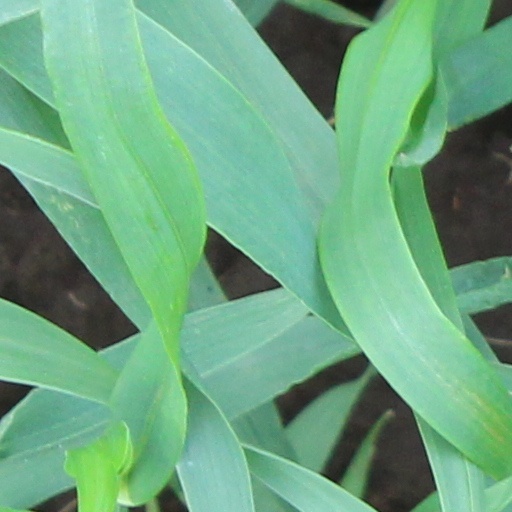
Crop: wheat